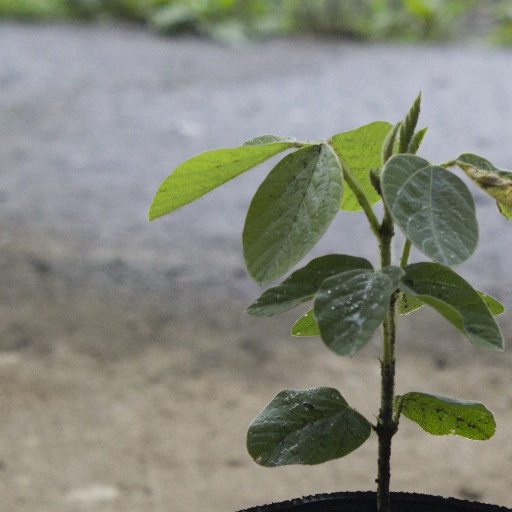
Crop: soybean